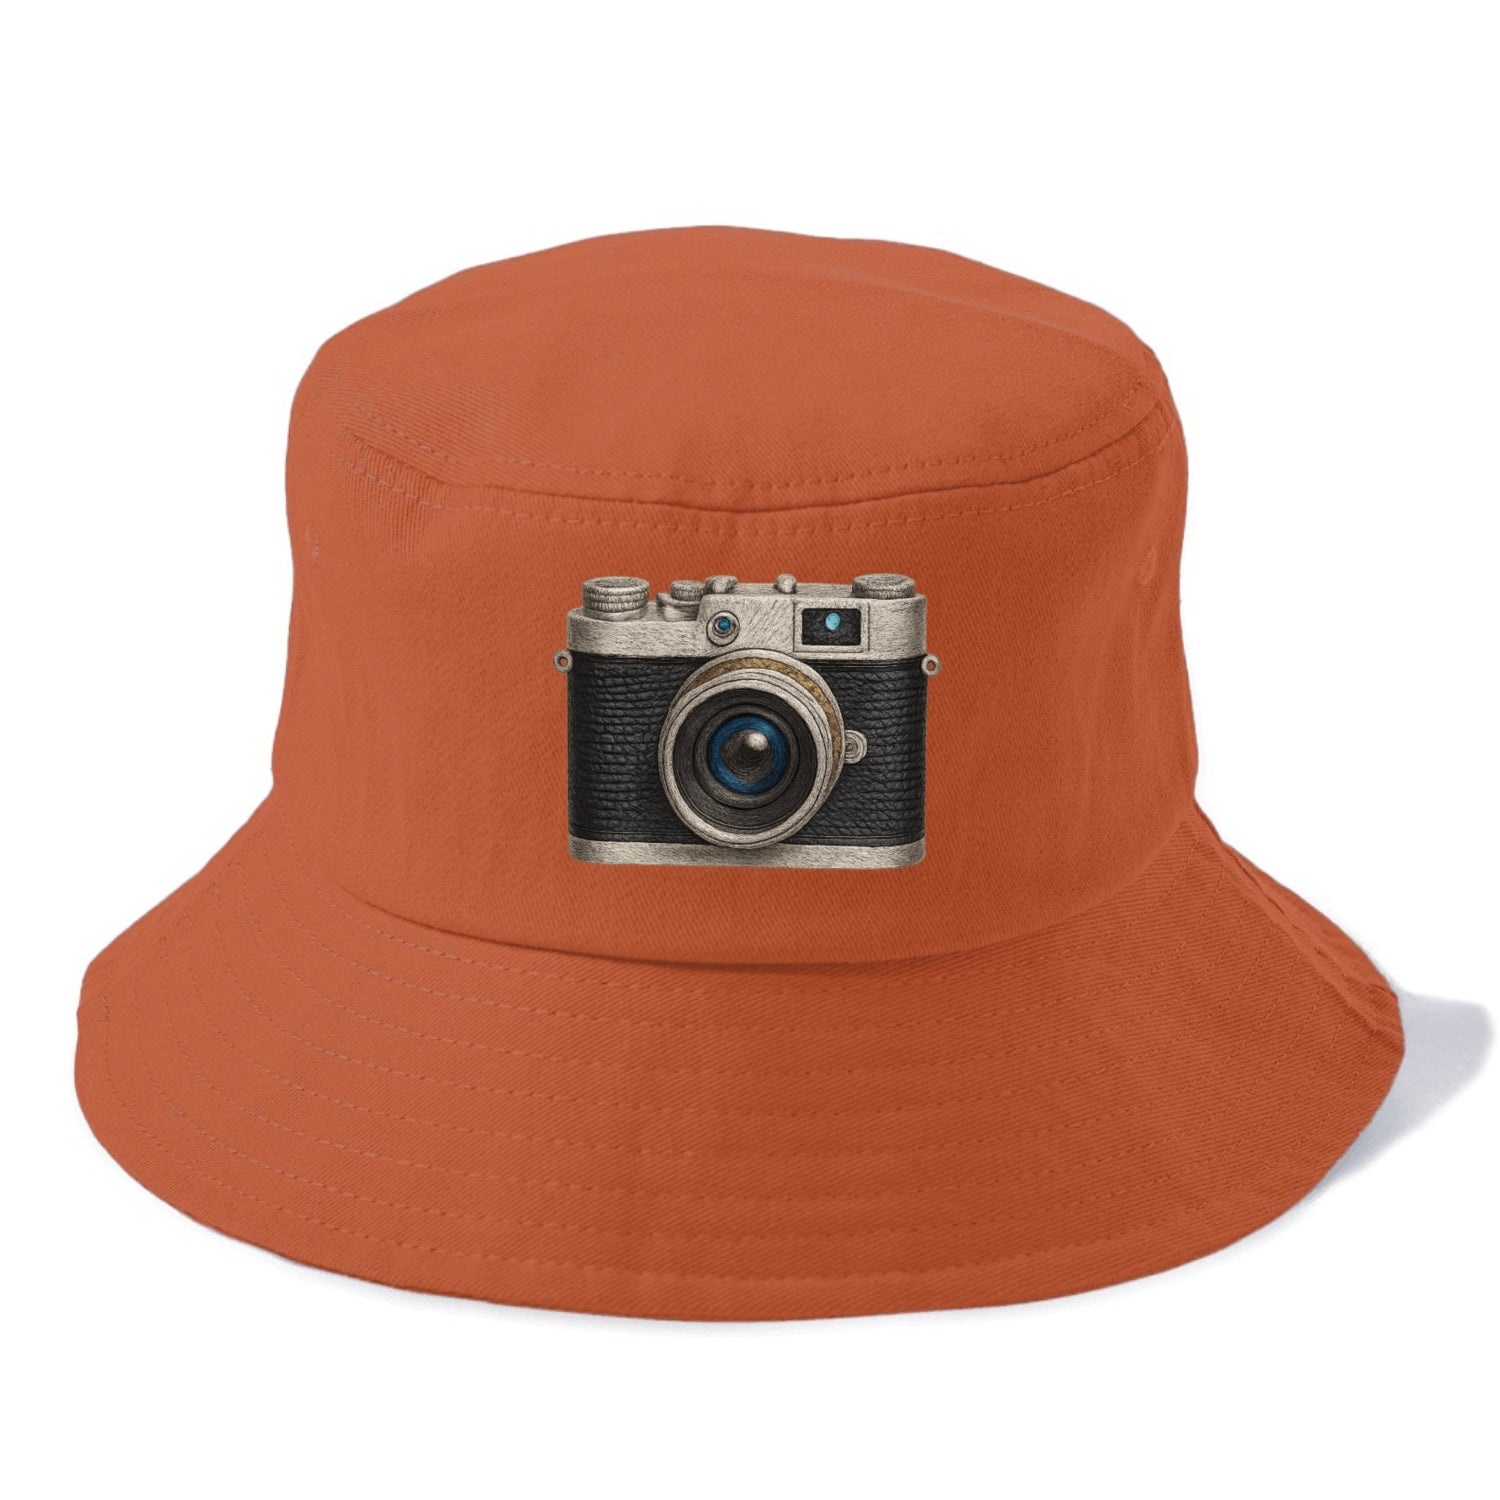
Shutterbug Memories Bucket Hat
Elevate Your Style with the Pandaize Bucket Hat Meticulously crafted from 100% breathable cotton, this hat is the epitome of comfort meeting elegance. Whether it's for sunny escapades or casual jaunts, the Pandaize Bucket Hat is more than an accessory; it's an essential. Make it yours today and strut with flair! Product Details: Colorful Array: Dive into a palette of 8 dynamic colors tailored to accentuate your look. Supreme UV Defense: Benefit from its wide brim, engineered for paramount protection against the sun's harmful rays. Elevated Aesthetics: The hat's sleek flat top and precise stitching ensure you're not just wearing a hat, you're making a statement. Tailored Comfort: Thanks to the adjustable inner band, achieve a fit that feels just right for you. Maintenance Made Simple: Freshen up your hat with a quick machine wash, making care a breeze. Message/Logo: Shutterbug Memories .
Brand: Mijn winkel
Category: Apparel & Accessories > Clothing Accessories > Hats > Bucket Hats